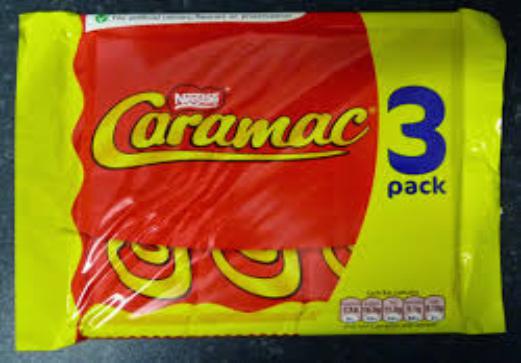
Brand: Caramac
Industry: Food